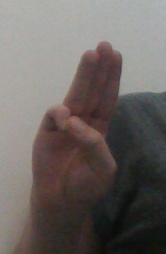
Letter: thaa